Luan (footballer, born March 1993)

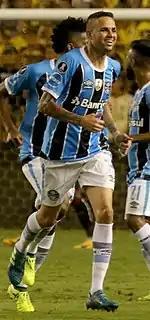
Luan playing for Grêmio in 2017

Shortly after making his debut for Catanduvense, Luan moved to Grêmio and returned to youth football; he later had 50% of his federative rights bought for just R$ 300,000. He was promoted to the first team in December 2013, mainly as a backup to Kléber and Hernán Barcos.